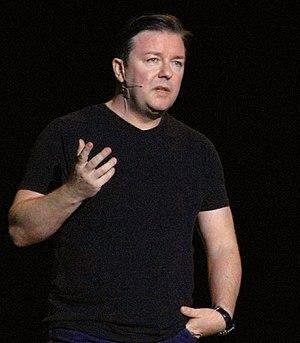
L'humoriste et acteur Ricky Gervais, se produisant au Manhattan Community College en 2007.